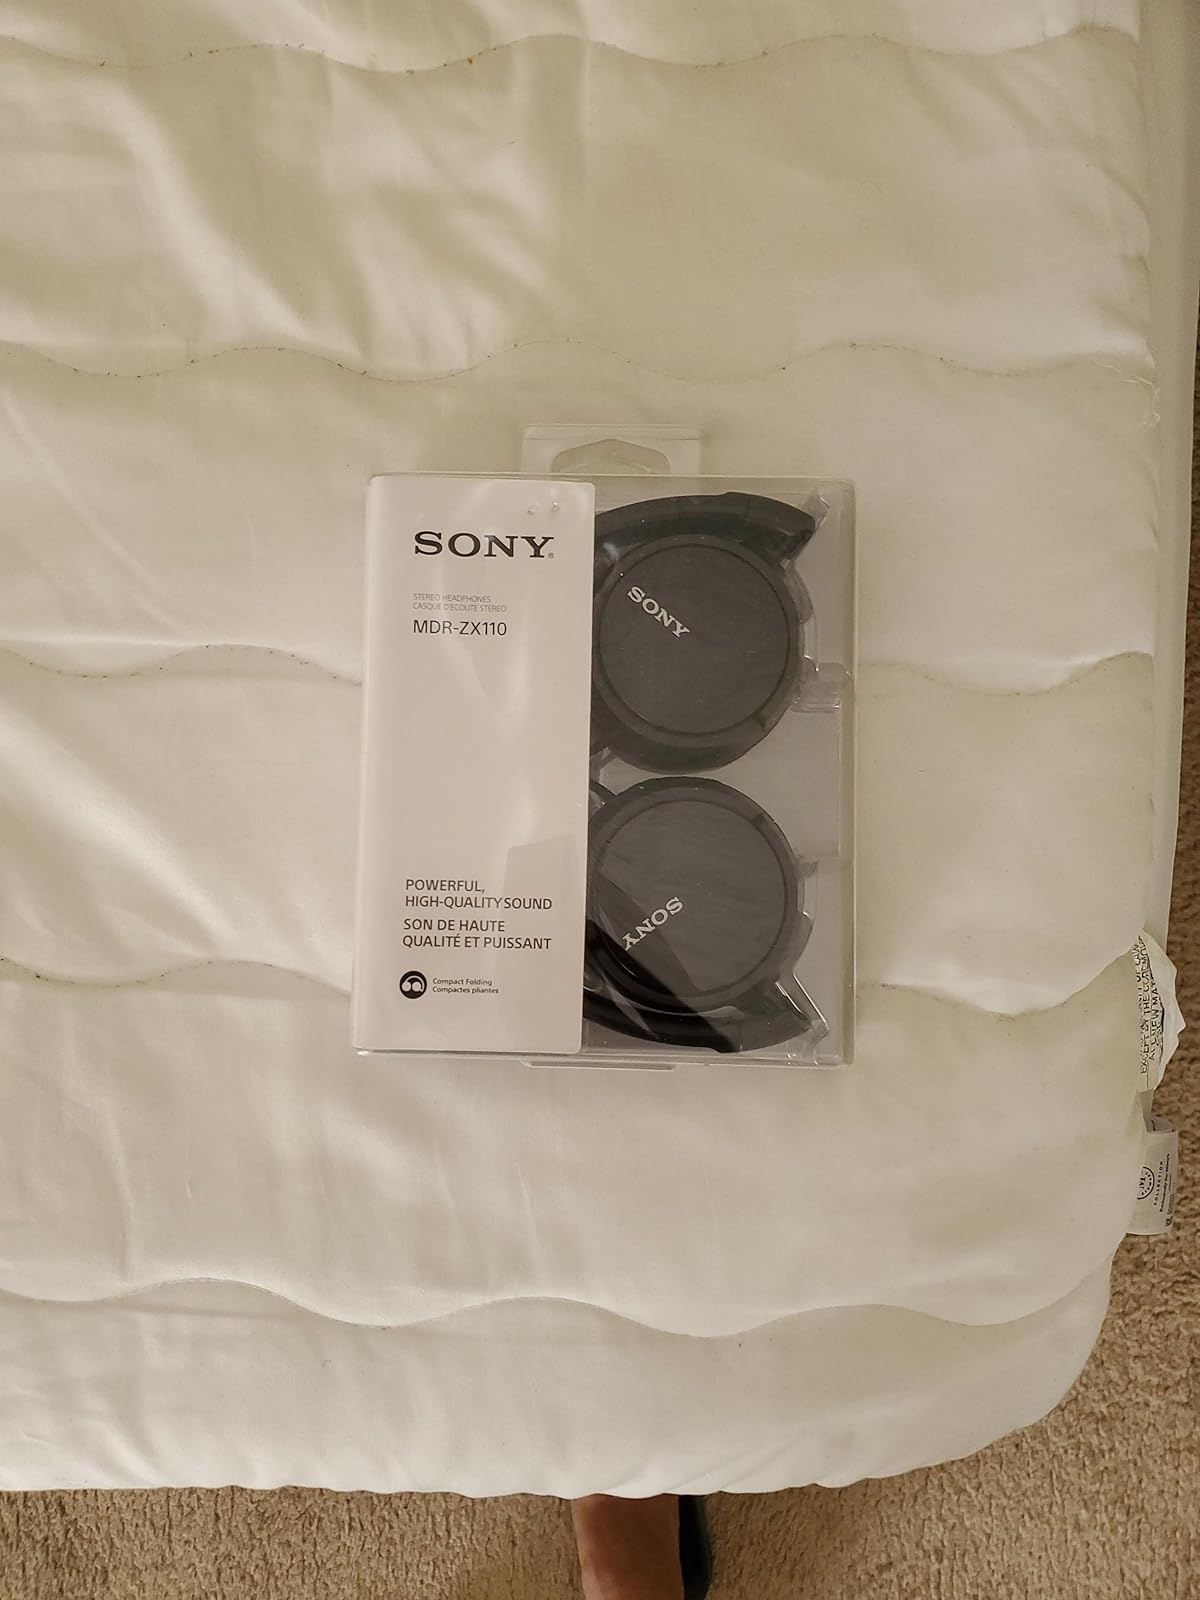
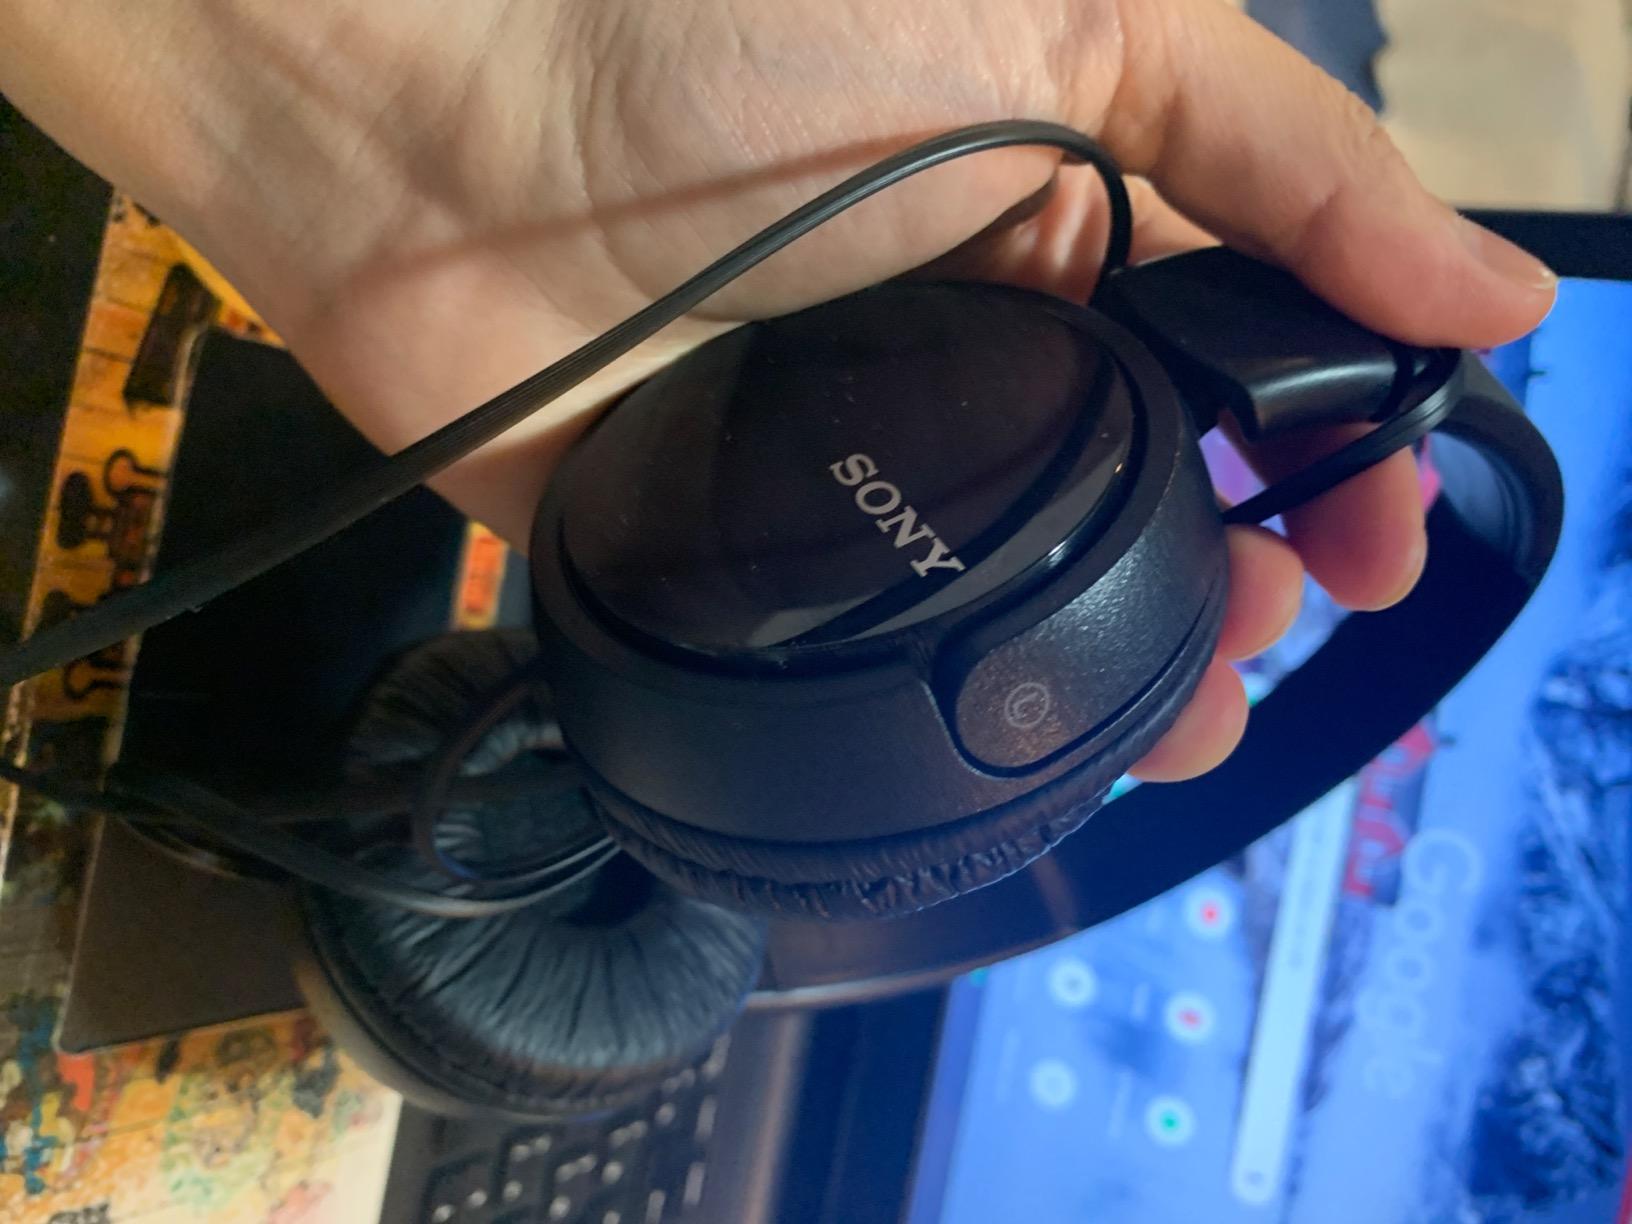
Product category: headphones
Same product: yes